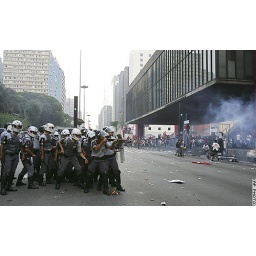
Police officers in Sao Paulo clear out the street by firing tear gas at demonstrators.